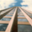
Label: skyscraper